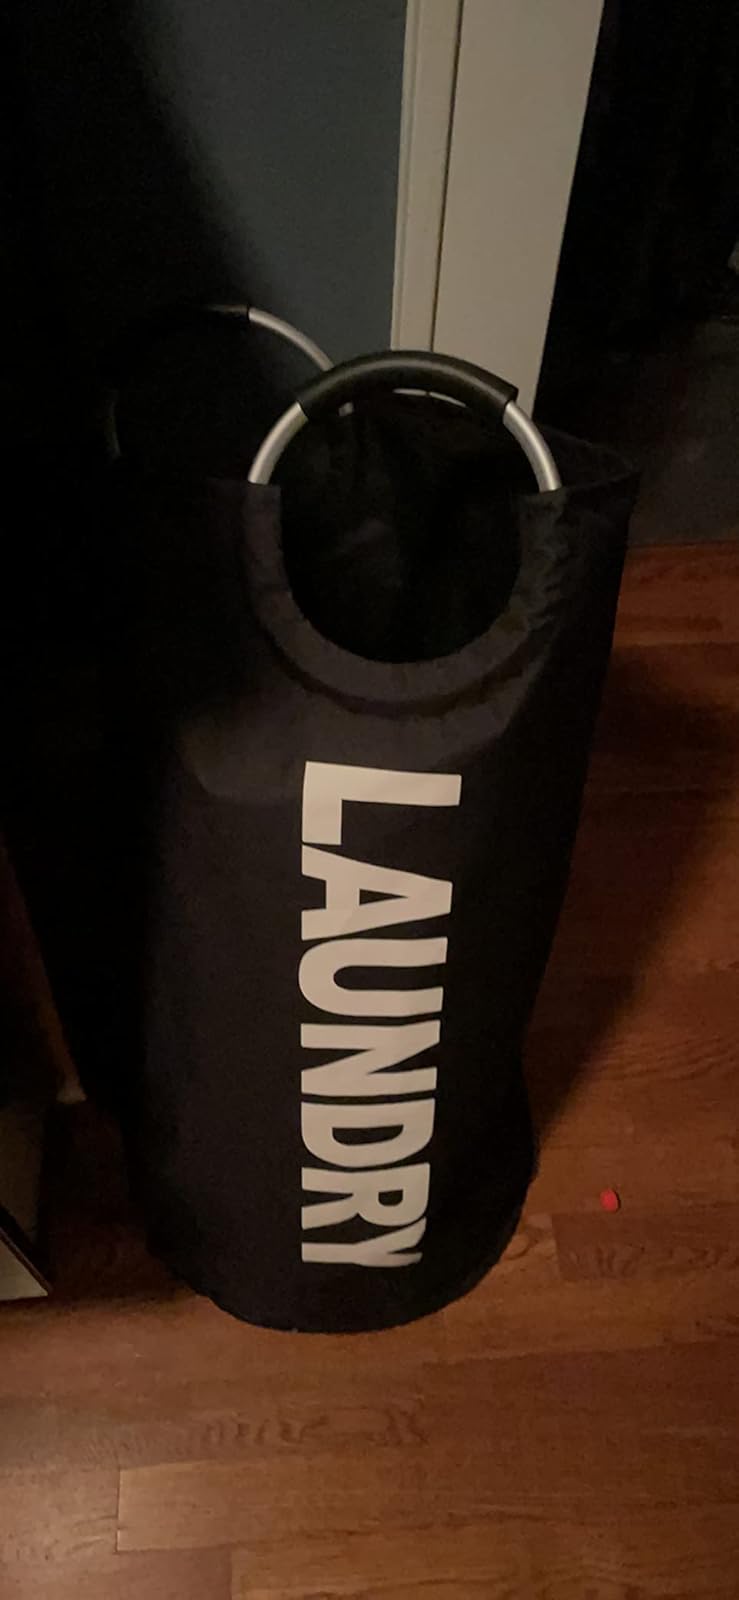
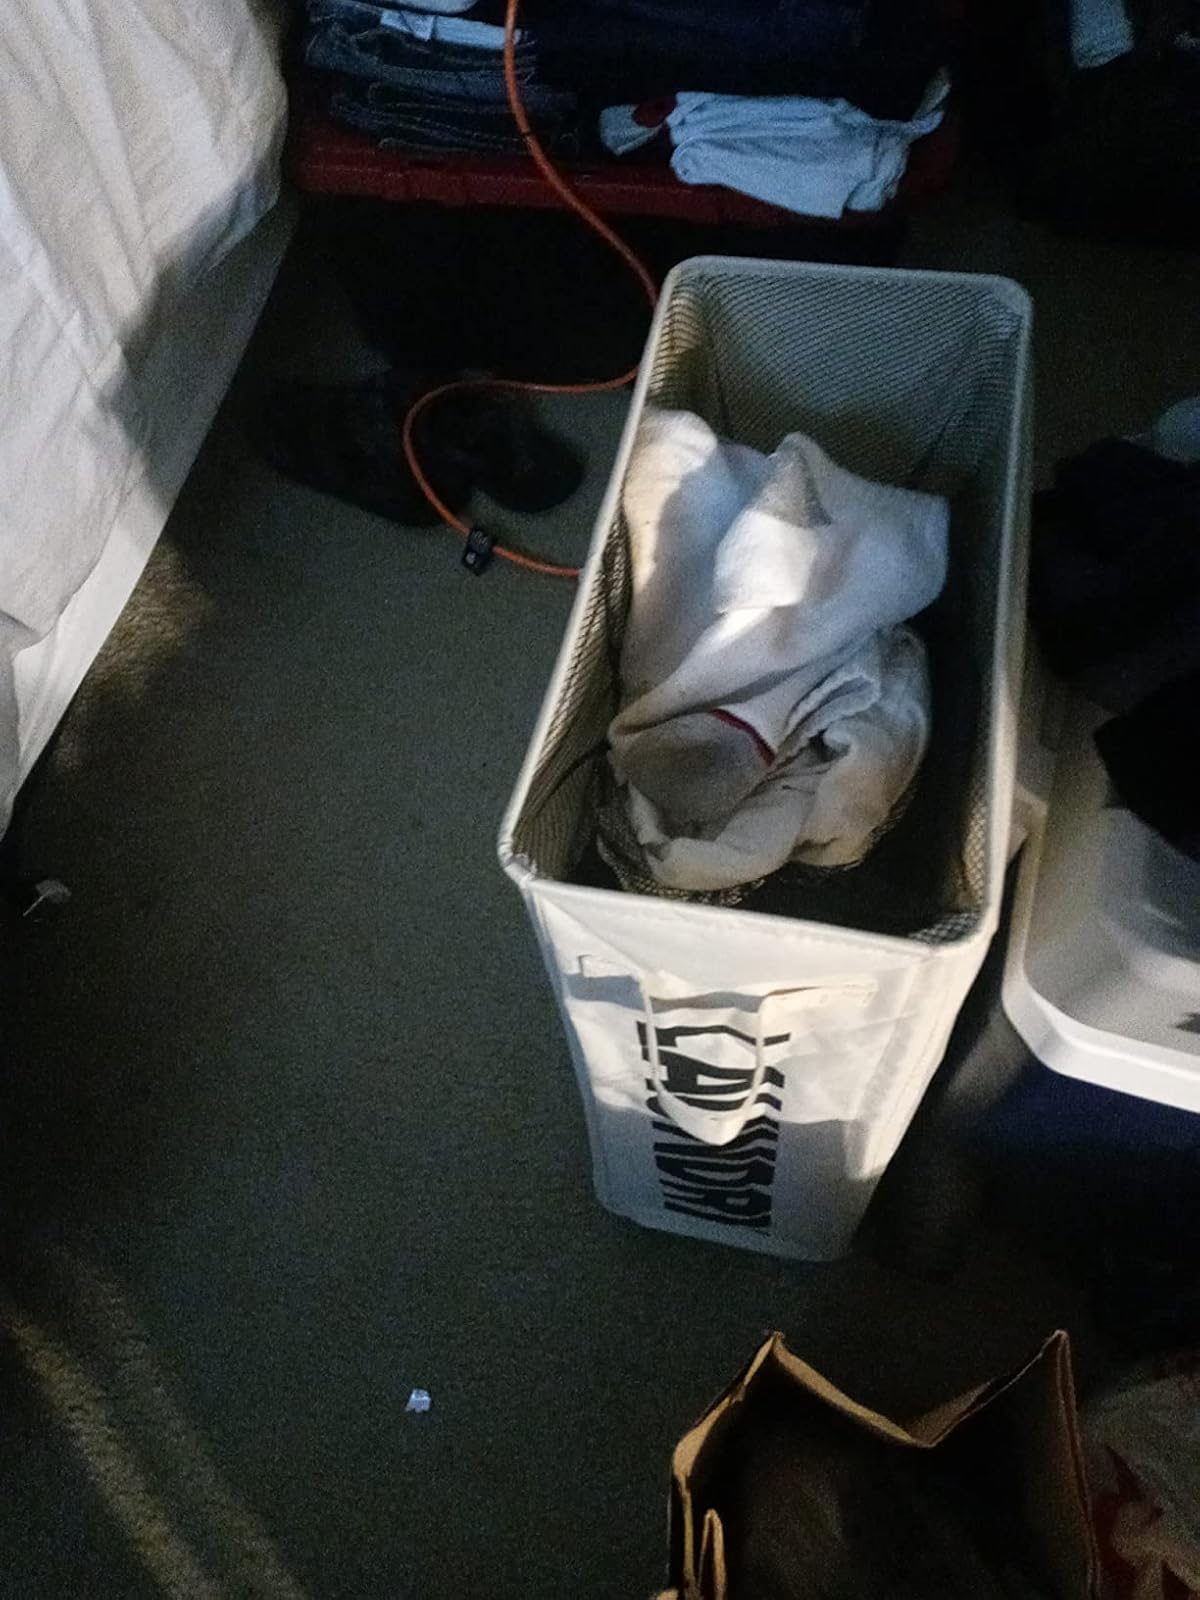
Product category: items_hamper
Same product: no